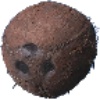
Label: Cocos 1